1997–98 South Pacific cyclone season

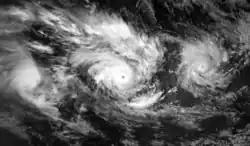
Three simultaneous cyclones on January 5: Katrina (left), Susan (center) and Ron (right)

The 1997–98 season was one of the most active and longest South Pacific tropical cyclone seasons on record, with 16 tropical cyclones occurring within the South Pacific basin between 160°E and 120°W. The season was characterised by a very strong El Niño Event, which caused the South Pacific Convergence Zone, to move from its usual position near the Solomon Islands to the Northern Cook Islands. As a result, ten tropical cyclones formed to the east of the International Dateline, with seven of these tropical cyclones going on to affect French Polynesia.